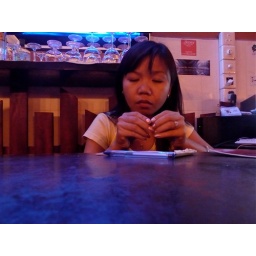
girl in bar in Kampot